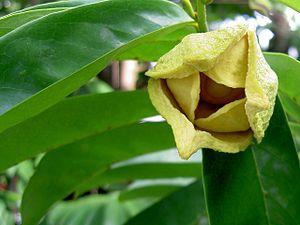
Fleur de corossolier.